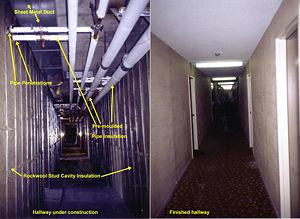
La laine de roche est issue d'un matériau naturel, le basalte, né de l'activité volcanique et transformé par l'homme, utilisé dans le bâtiment comme isolant thermique, isolant phonique ou absorbant acoustique, ou pour la protection contre l’incendie. Elle fait partie des « laines minérales ».